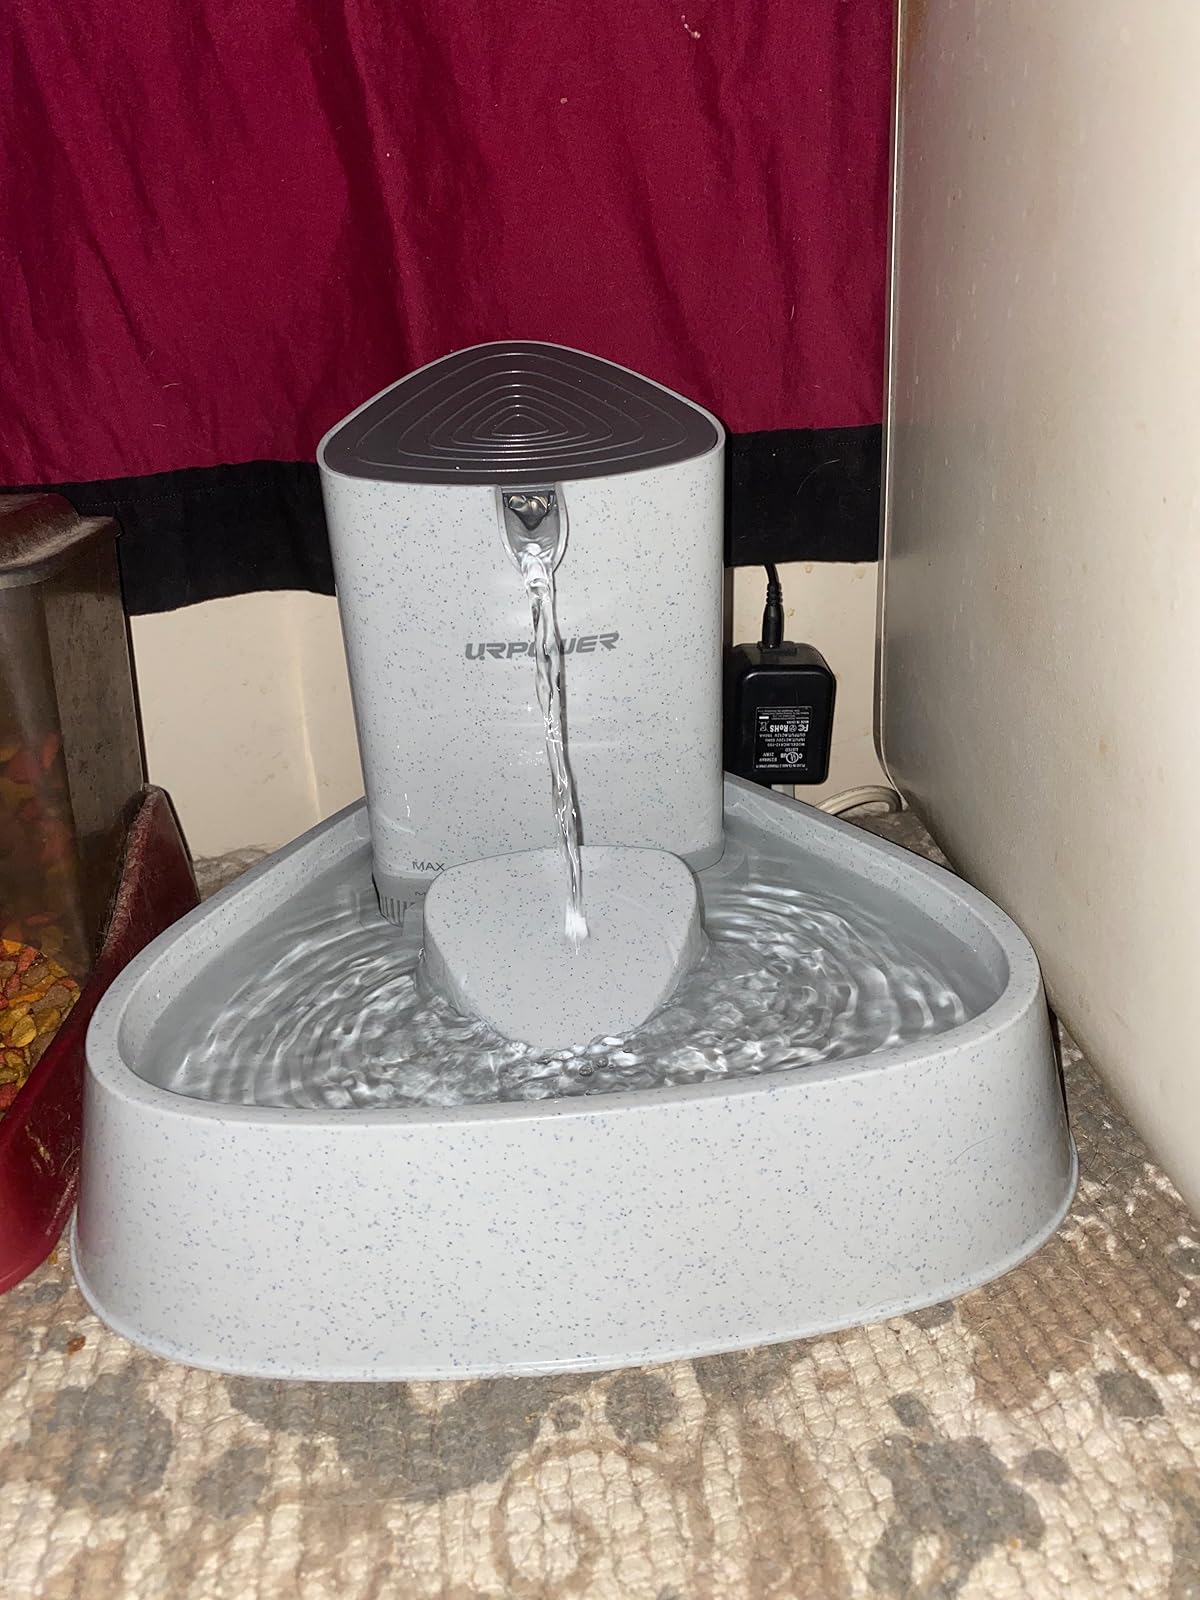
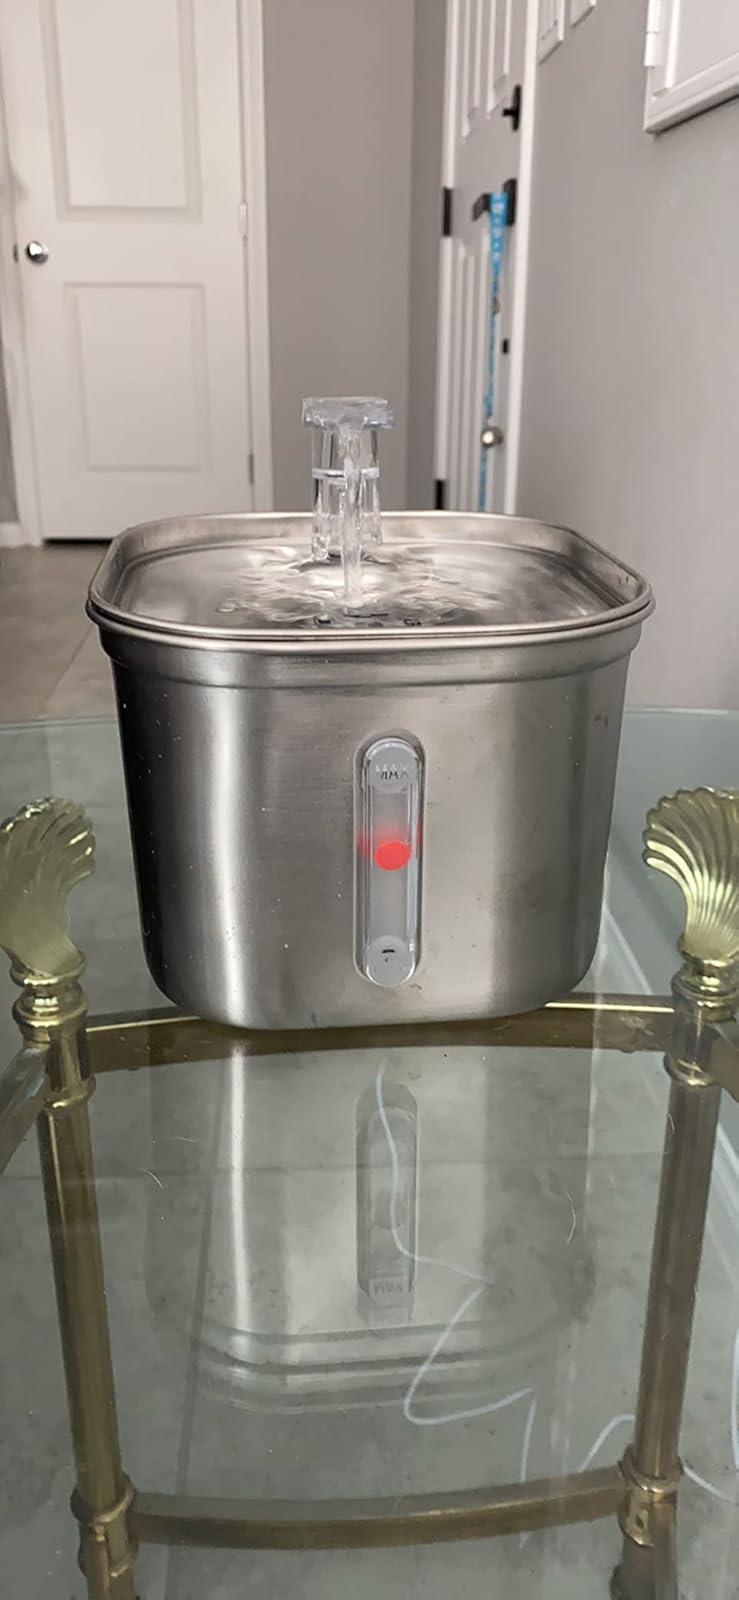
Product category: items_bowl
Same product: no